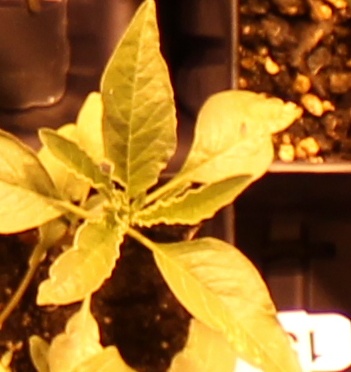
Label: Waterhemp